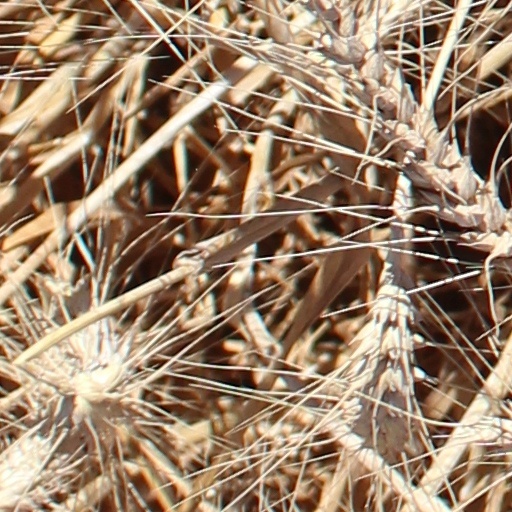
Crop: wheat